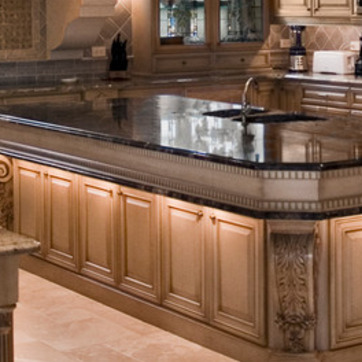
Material: polishedstone